Question: Please indicate a possible affordance area of the motorcycle that can be used for sitting
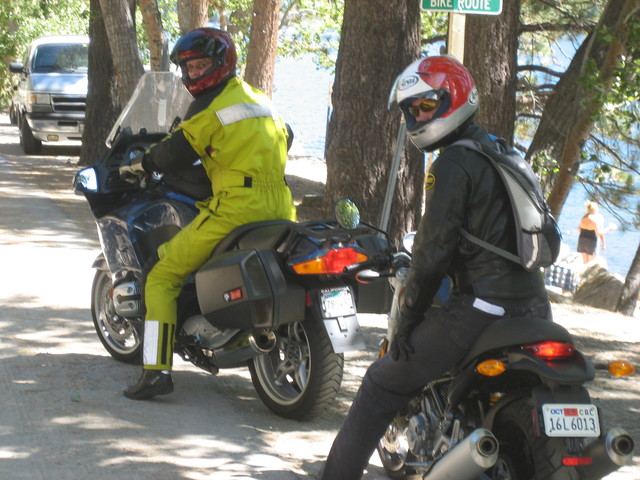
Answer: [433.991, 315.176, 573.991, 363.638]